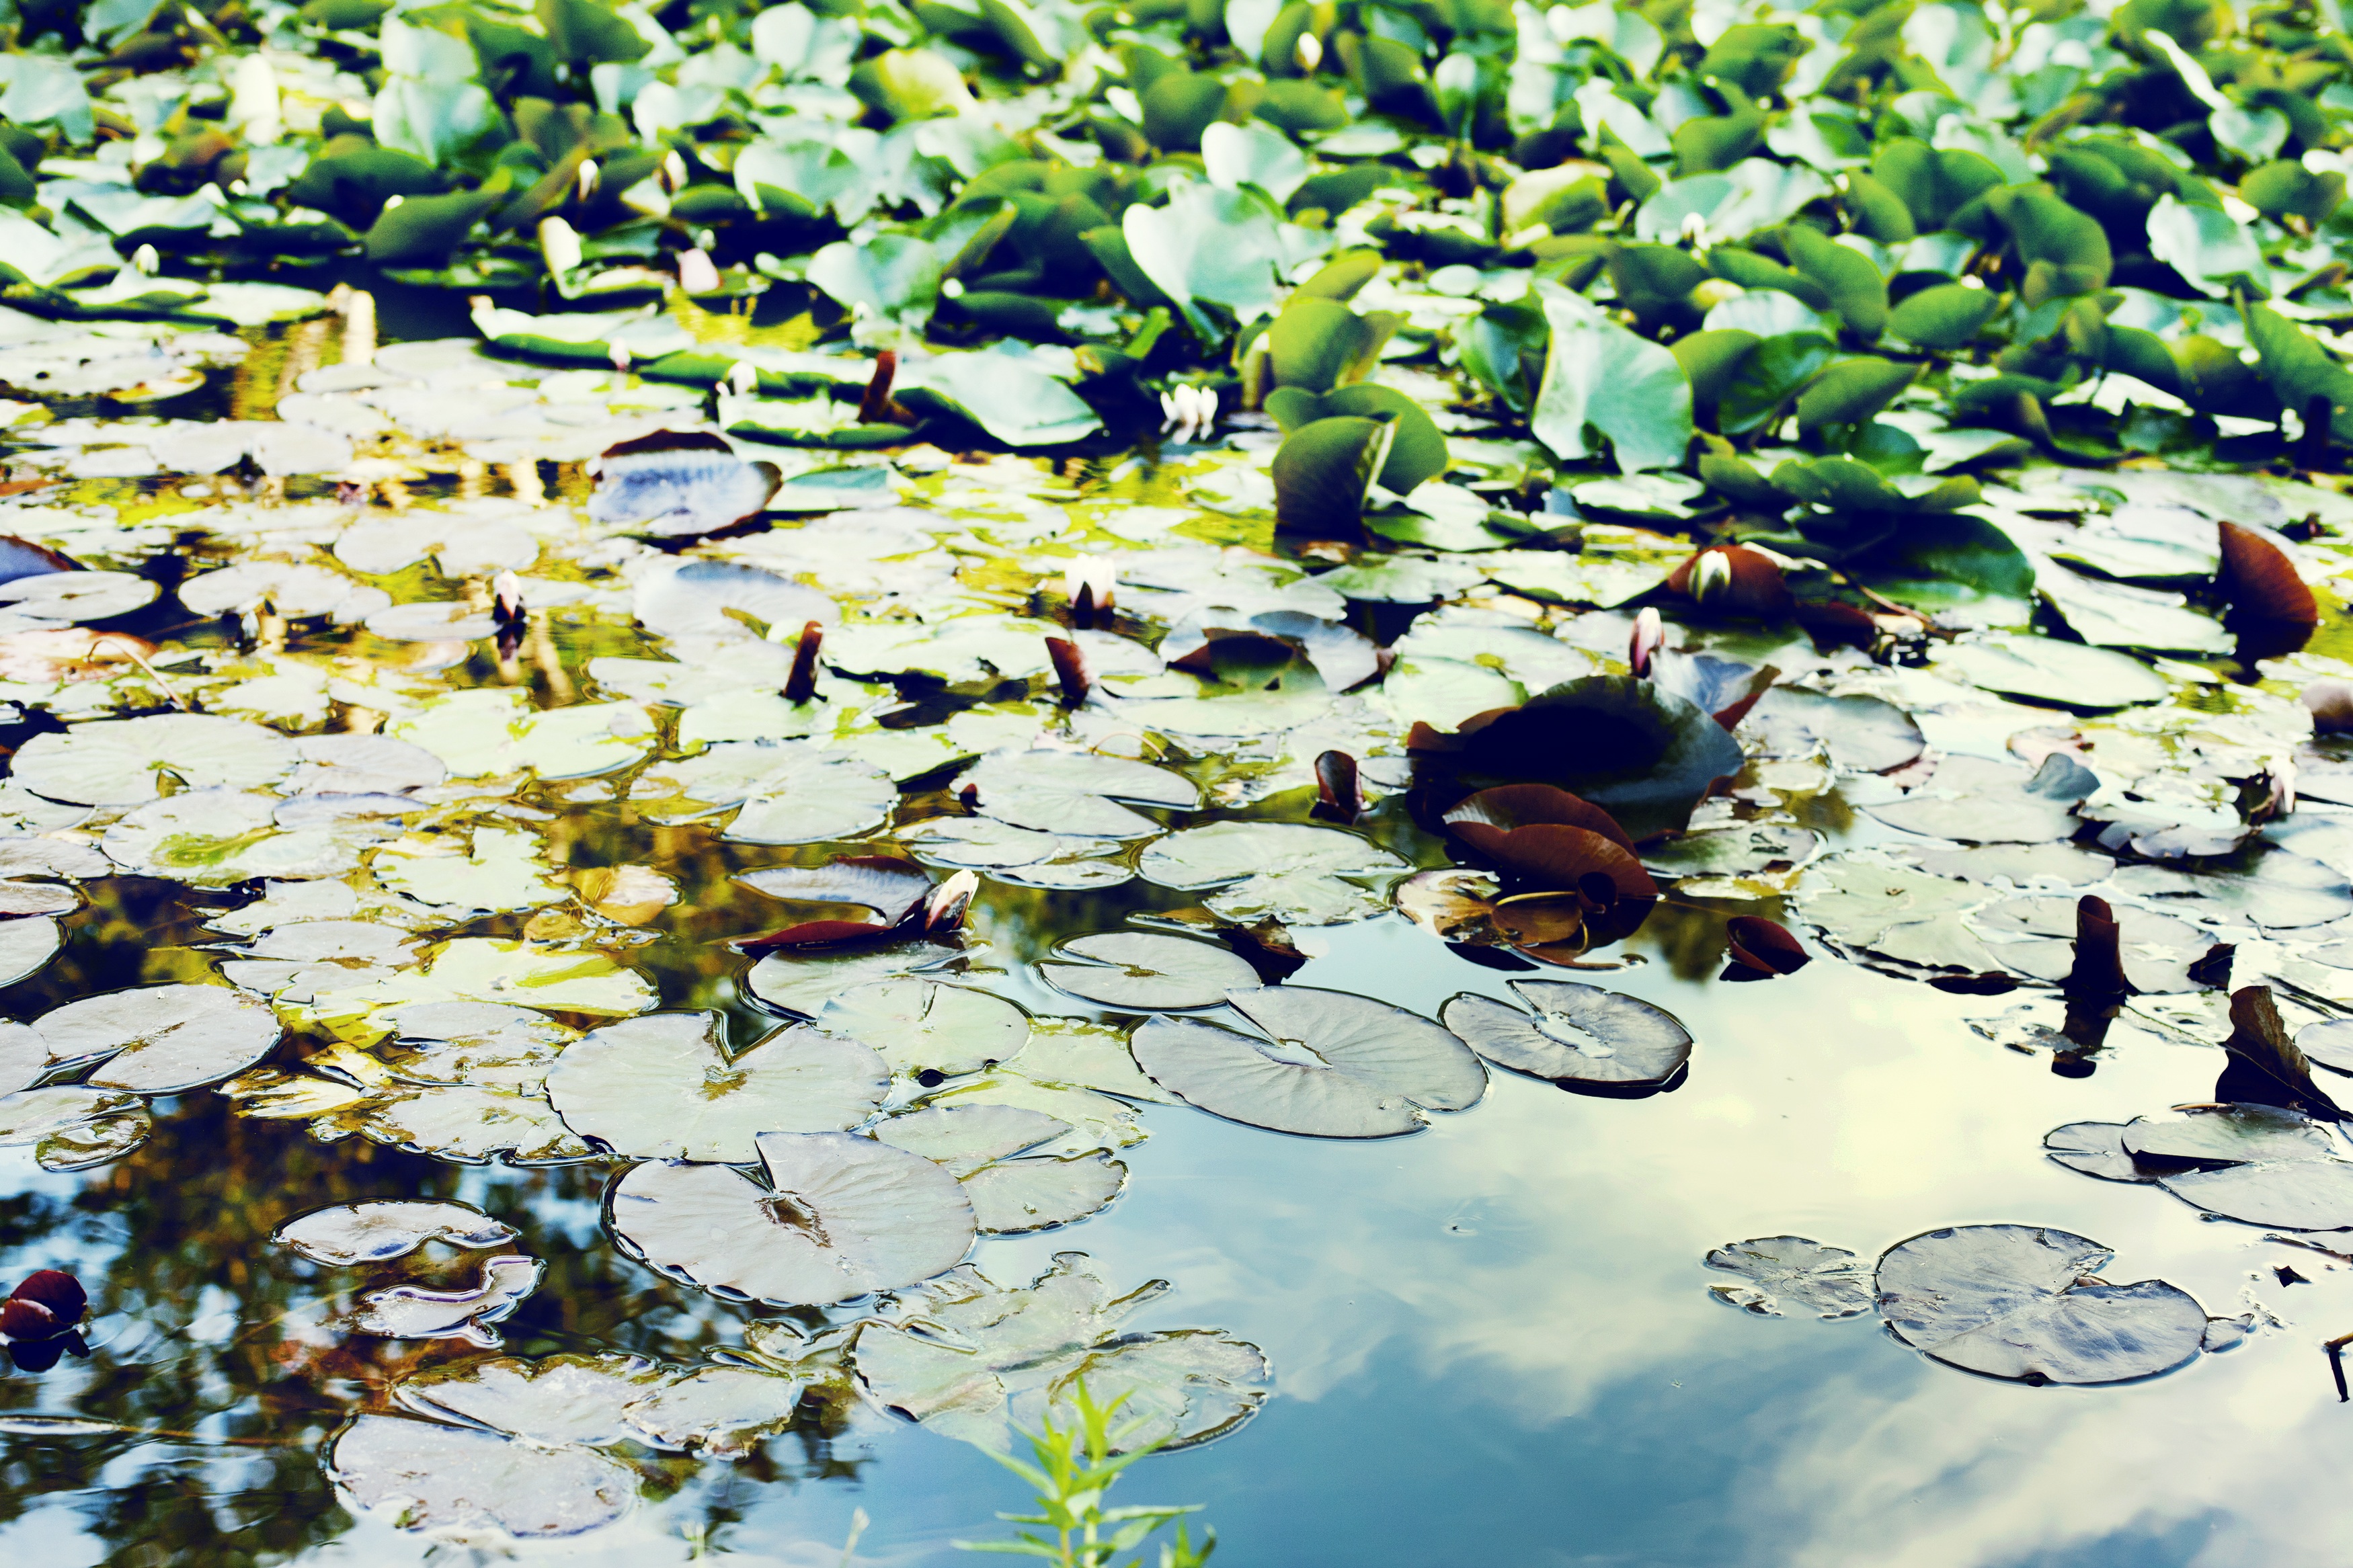
tree, water, nature, branch, plant, leaf, flower, pond, green, reflection, autumn, botany, flora, season, water lily, ecosystem, salvinia natans, floating pondweed, potamogeton natans, floating fern